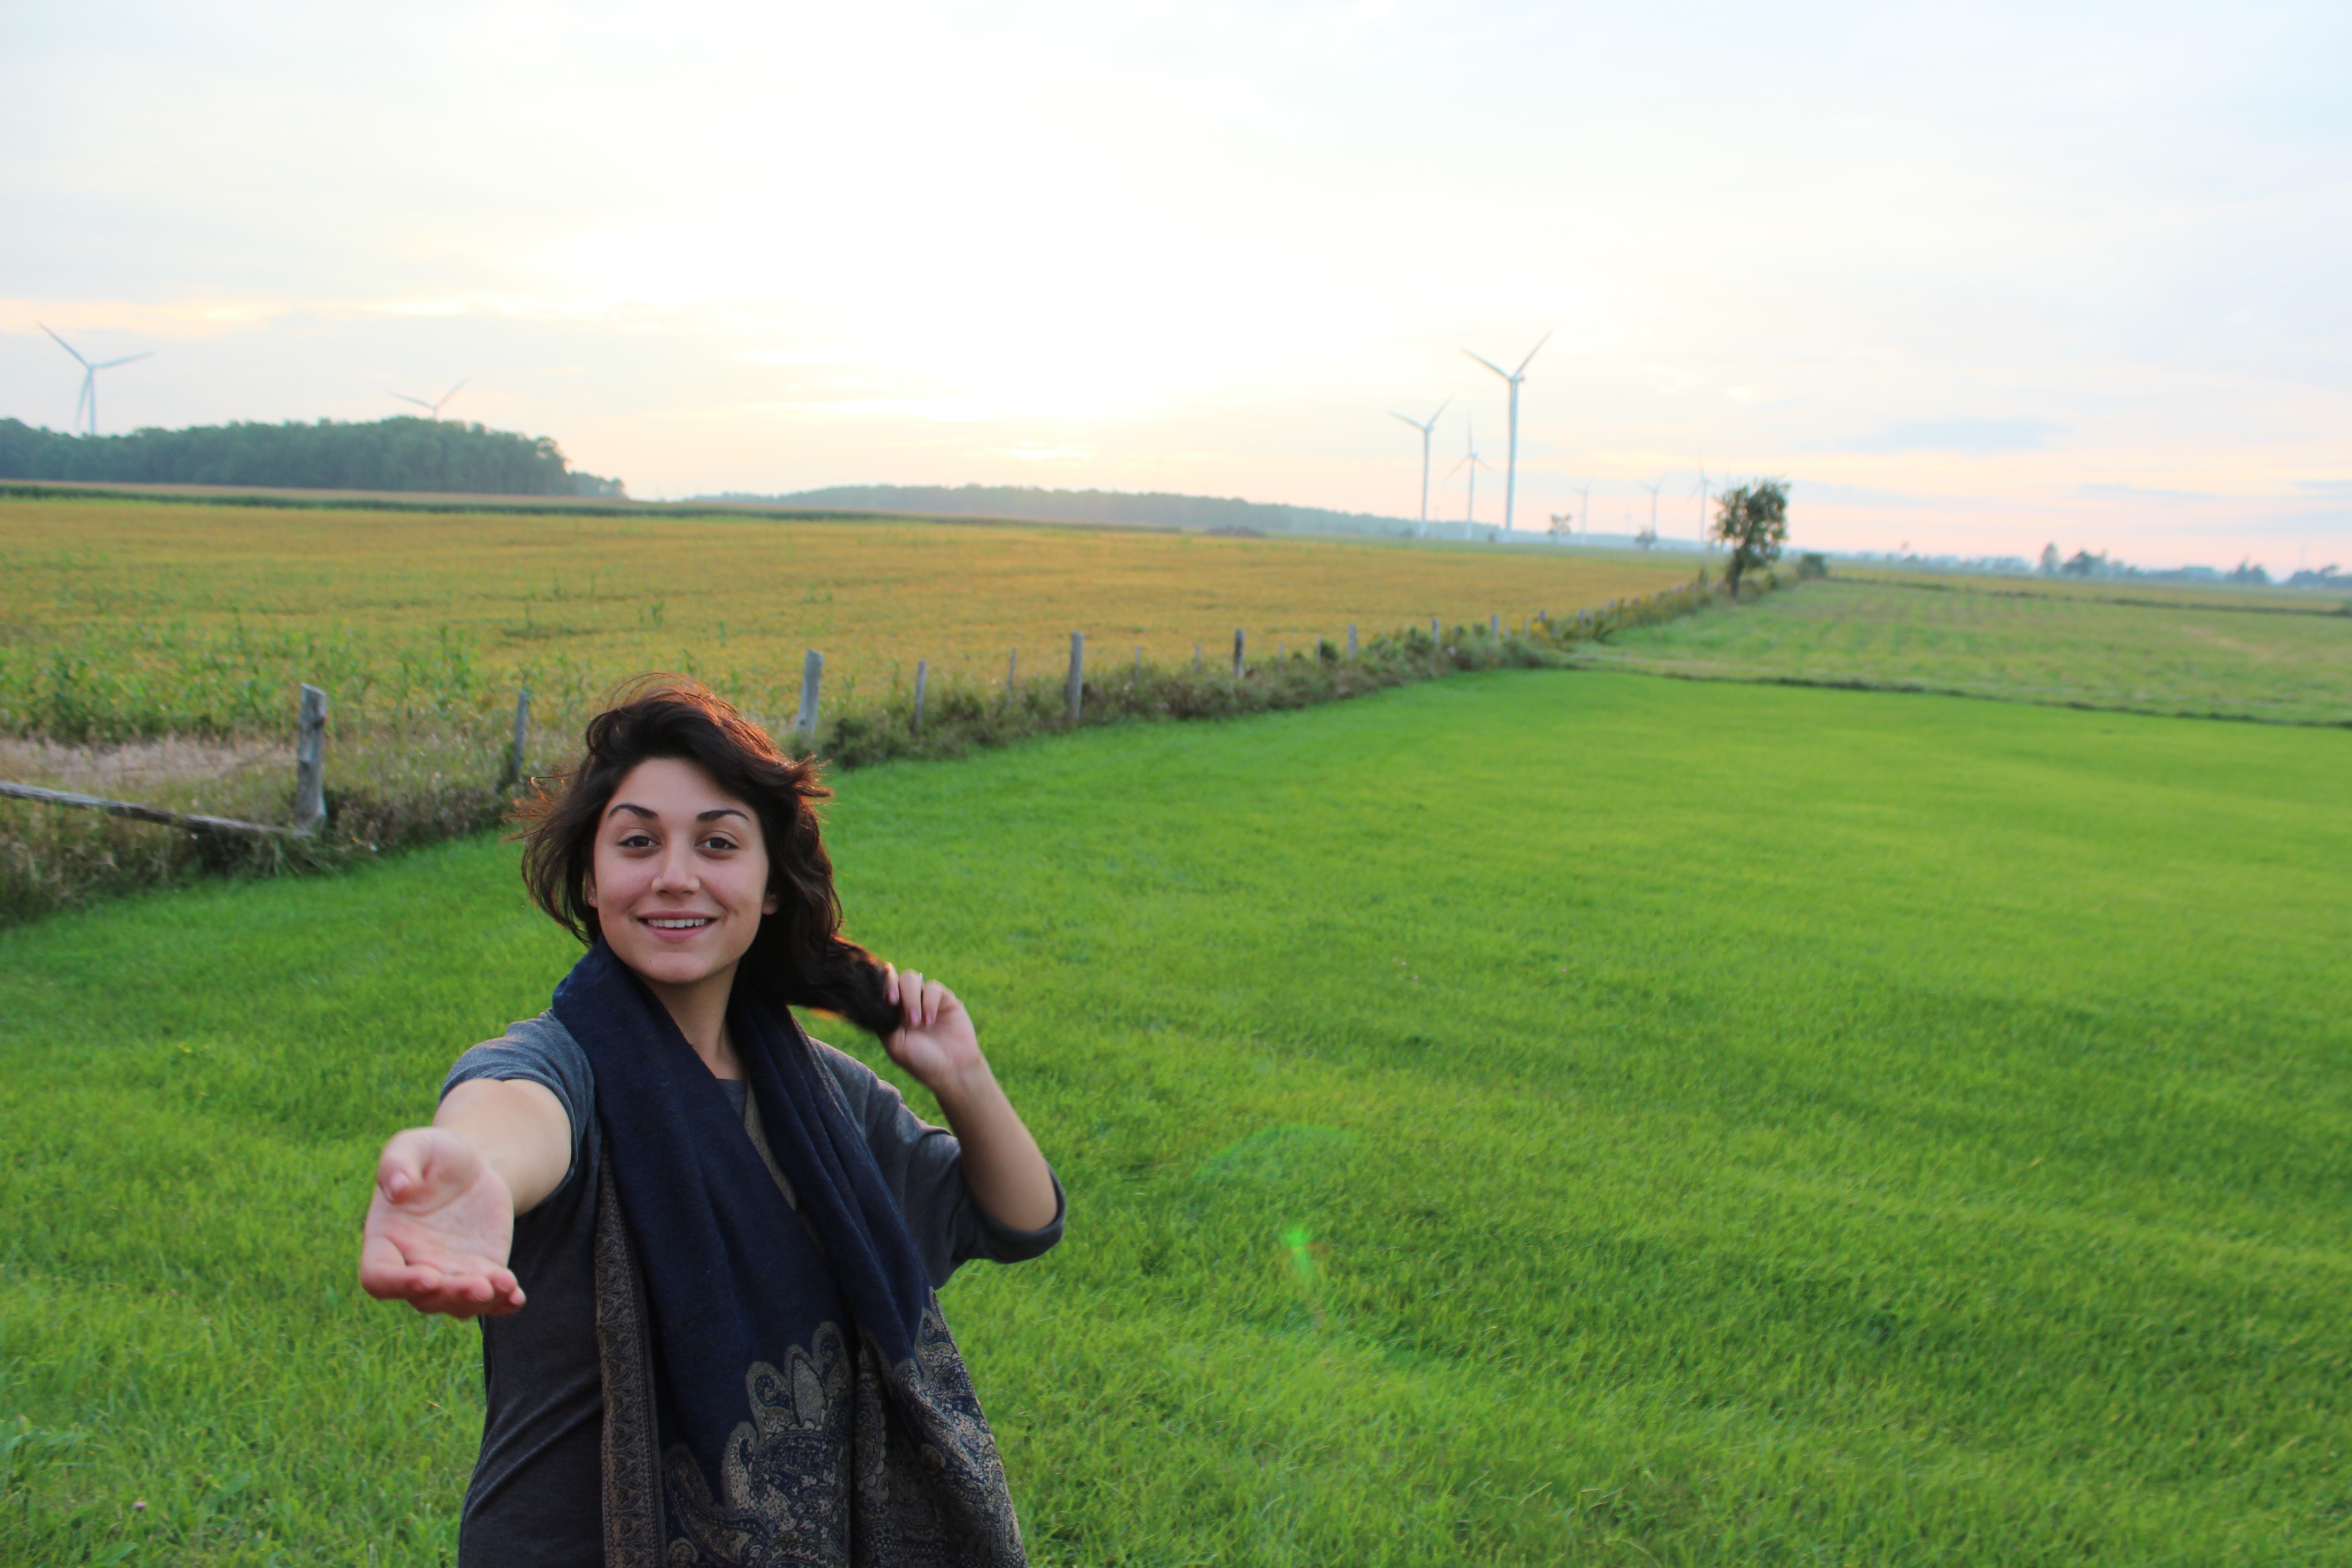
grass, field, farm, lawn, meadow, prairie, hill, pasture, agriculture, plain, grassland, rural area, paddy field, grass family